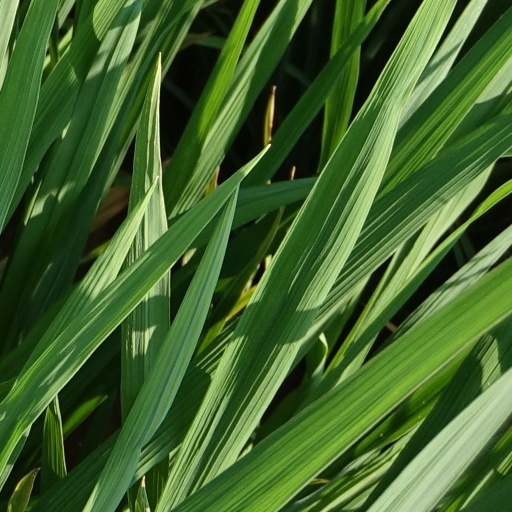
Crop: rice